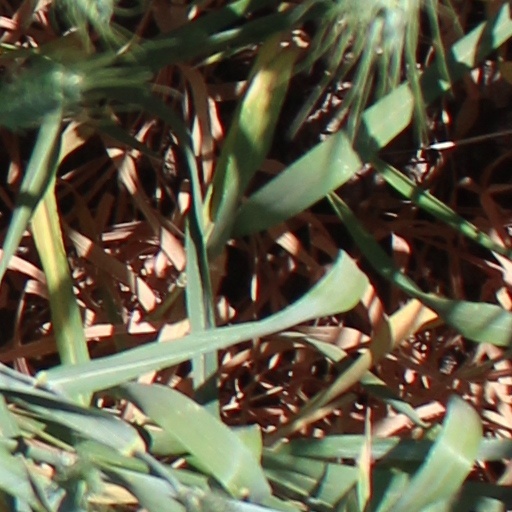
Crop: wheat